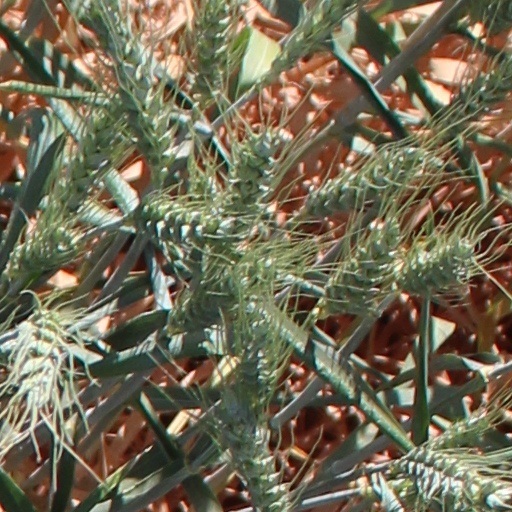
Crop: wheat